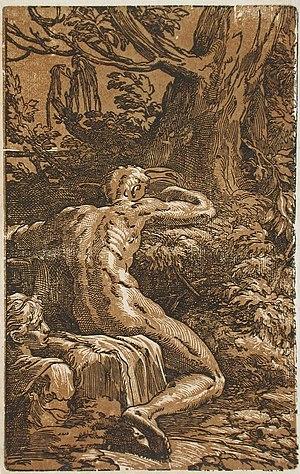
Antonio da Trento, né en 1508 à Trente et mort en 1550 à Fontainebleau, est un graveur et peintre italien du XVIᵉ siècle.